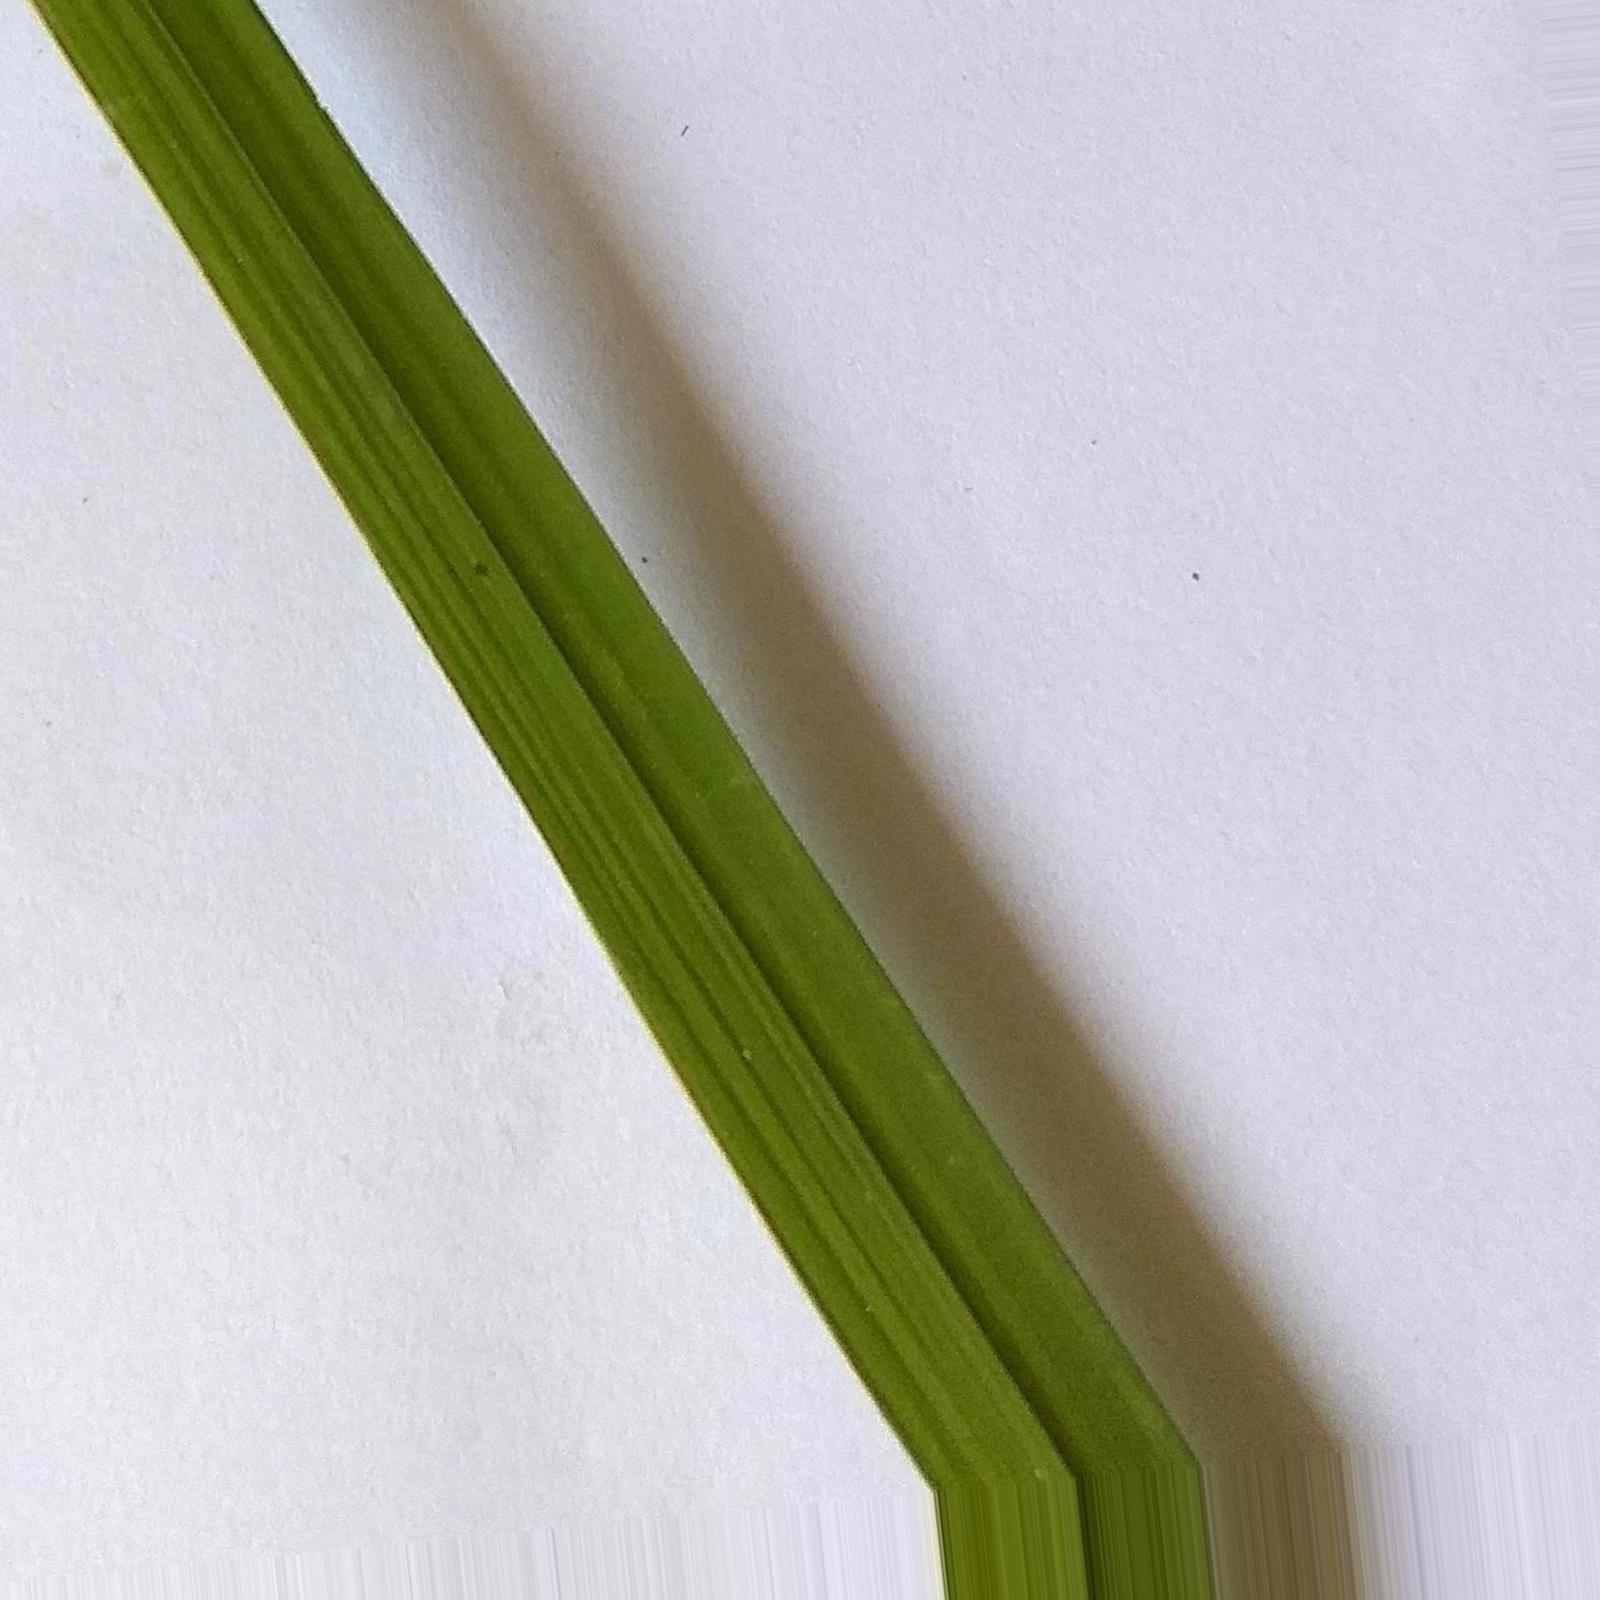
Nhãn: Healthy